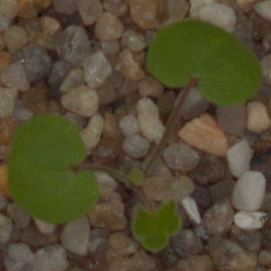
Label: smallflowered_cranesbill